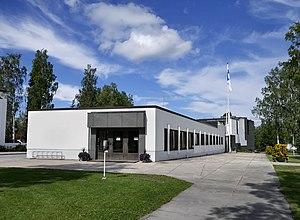
La sous-région de Järviseutu est une sous-région de l'Ostrobotnie du Sud en Finlande.